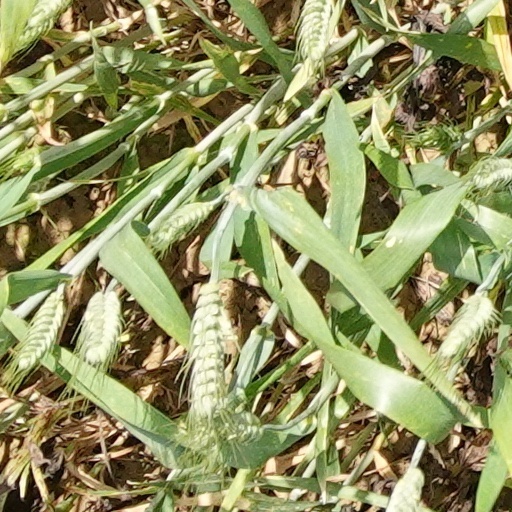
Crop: wheat